Black Jack, Missouri

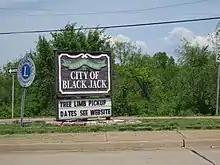
Black Jack, Missouri

Black Jack is a second-ring suburb of St. Louis, located in northern St. Louis County, Missouri, United States. The population was 6,634 at the 2020 census.